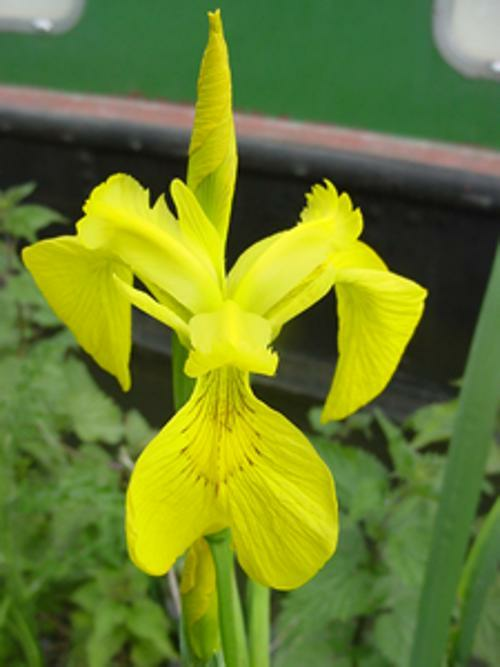
Flower: yellow iris